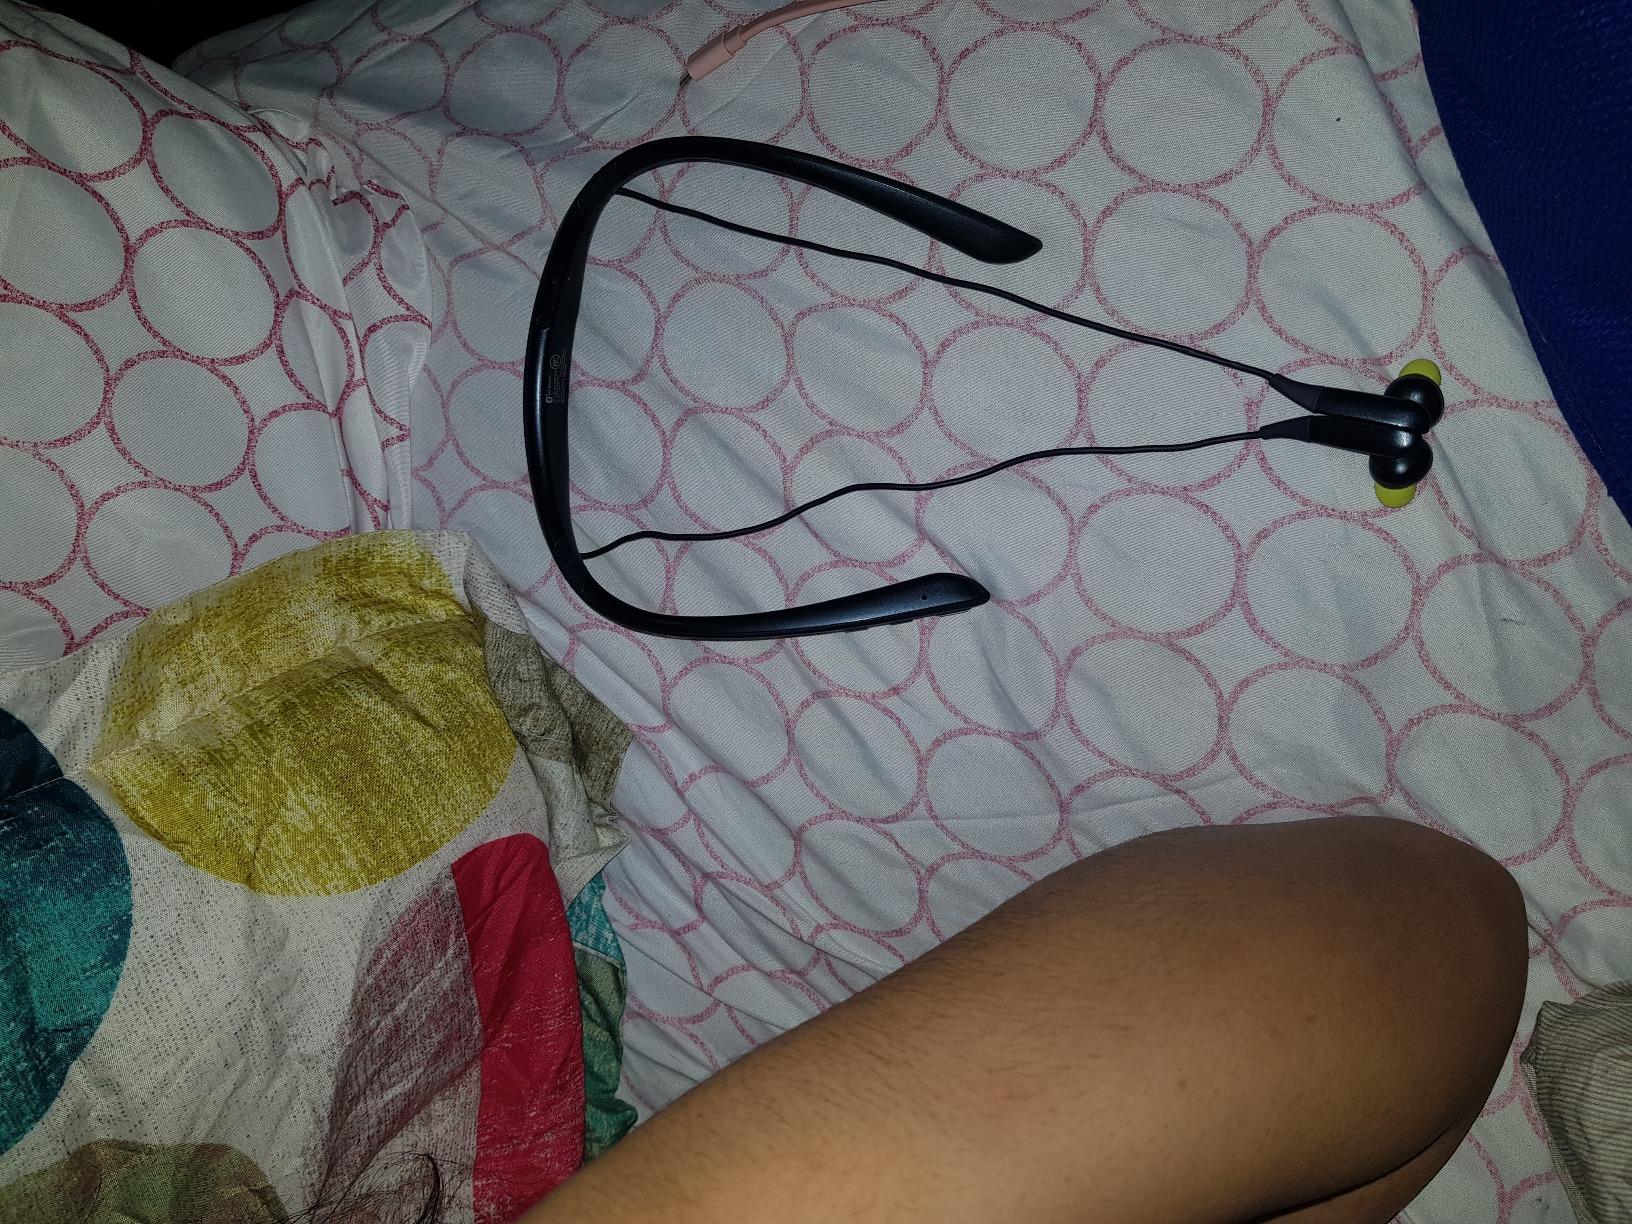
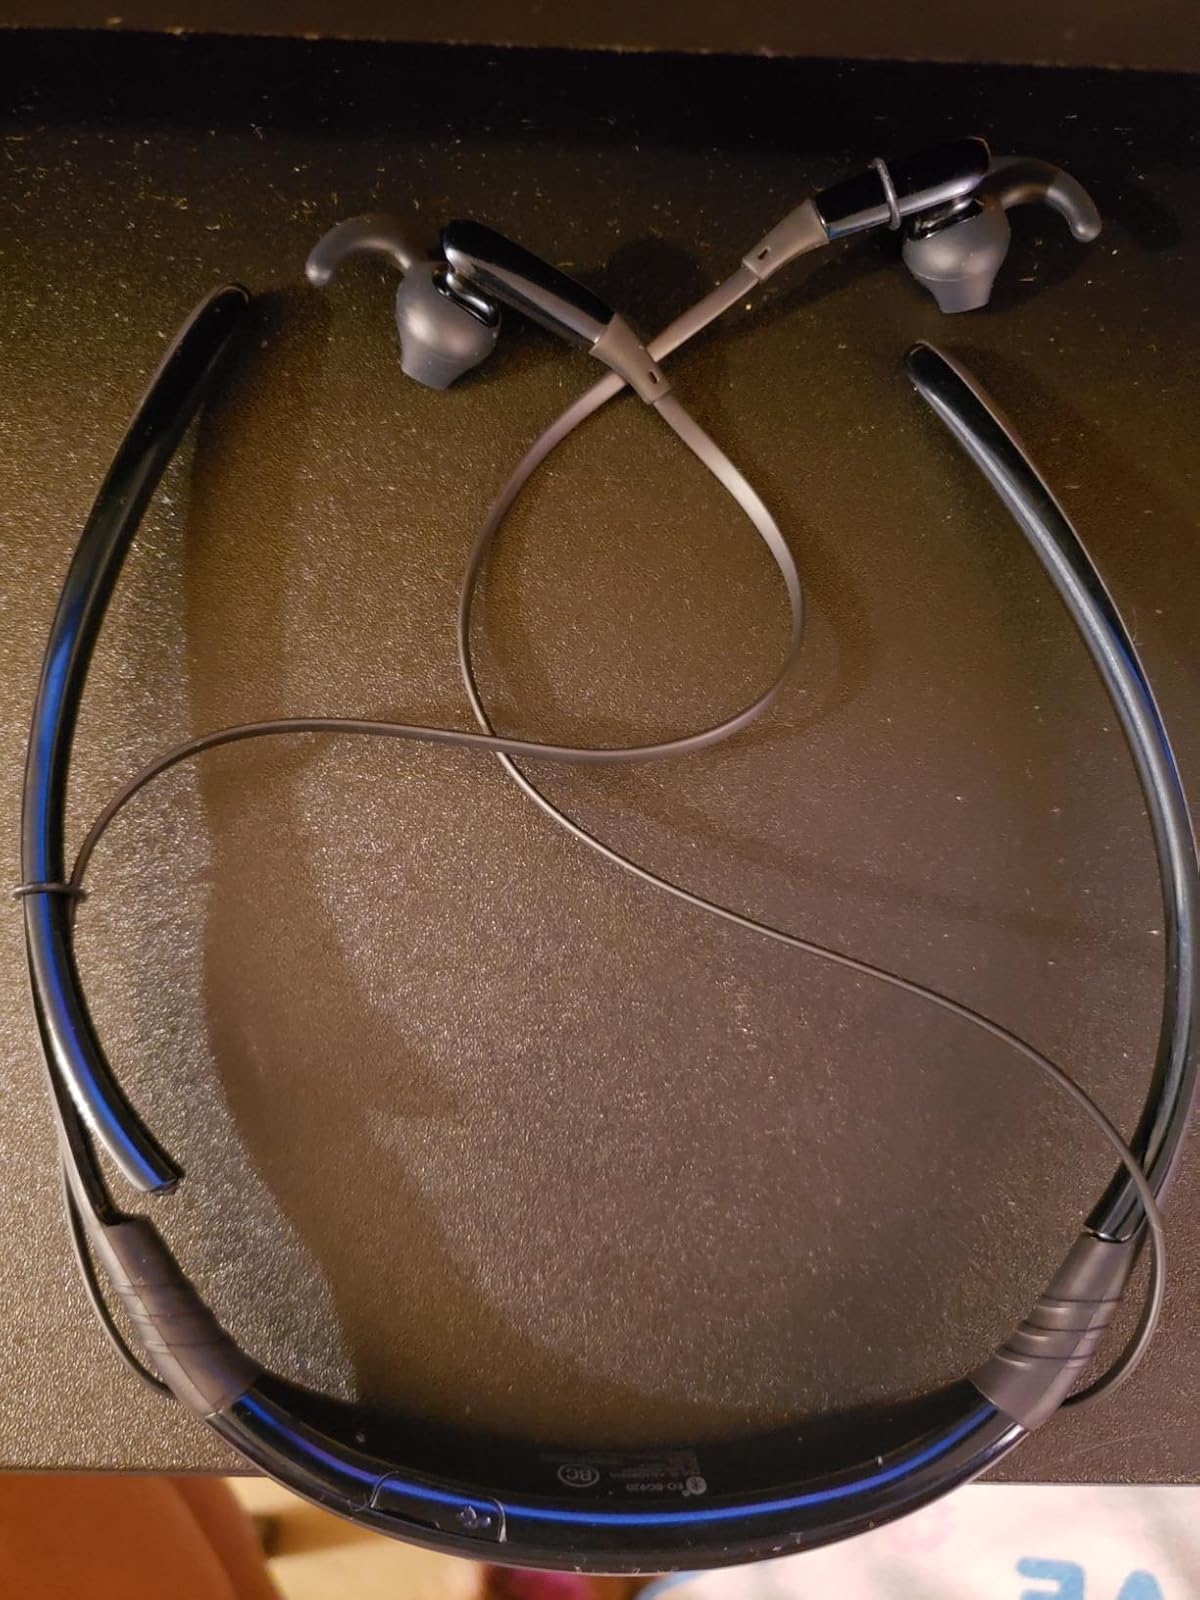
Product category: headphones
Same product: no